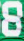
Number: 8